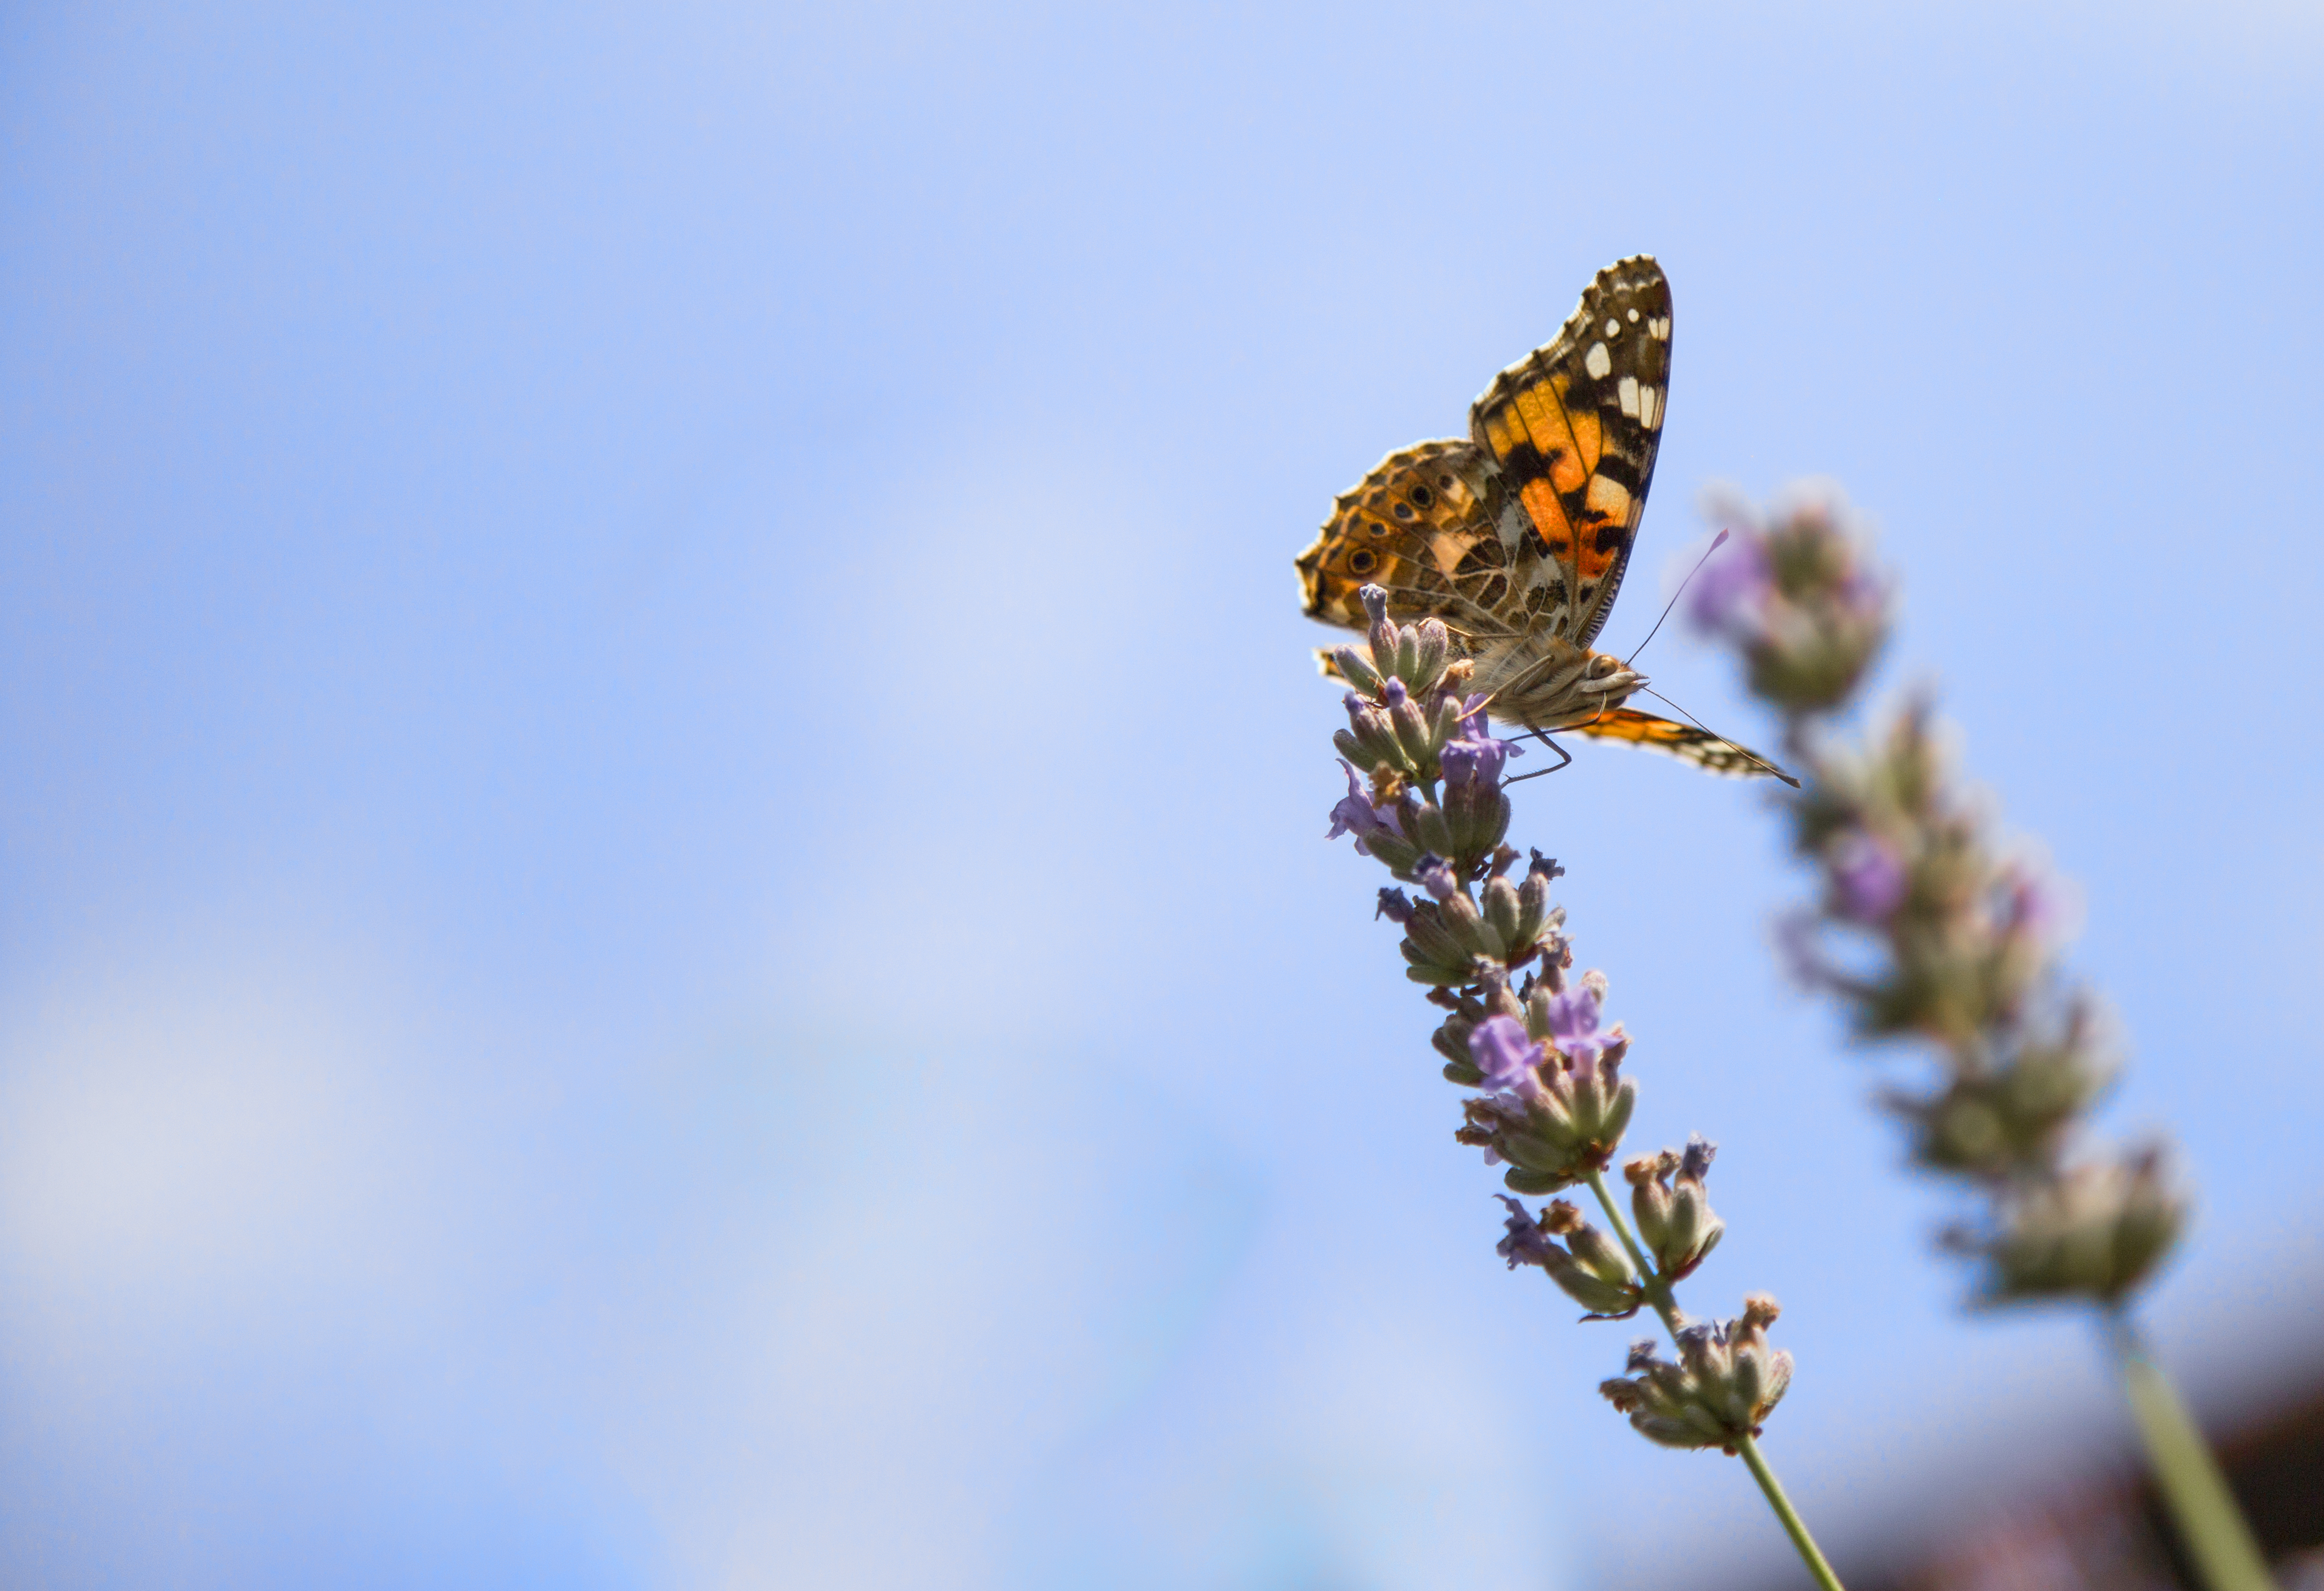
appealing, beauty, blue, brown, butterfly, close up, colorful, floral, flower, fragility, gardening, macro, nature, outdoors, pretty, season, spring, summer, view, wallpaper, wing, wings, moths and butterflies, insect, brush footed butterfly, sky, macro photography, pollinator, nectar, flora, monarch butterfly, invertebrate, wildlife, pollen, plant, lycaenid